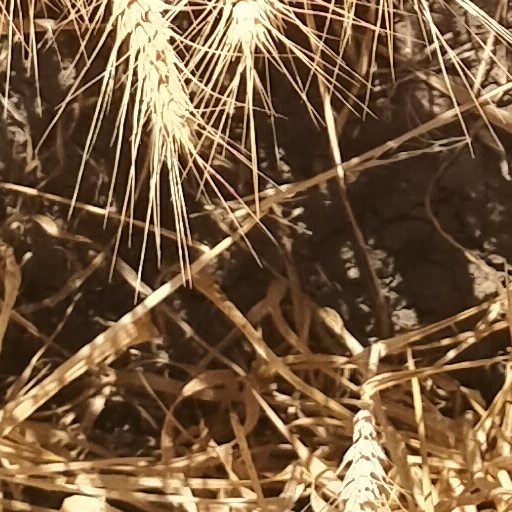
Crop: wheat